Coterel gang

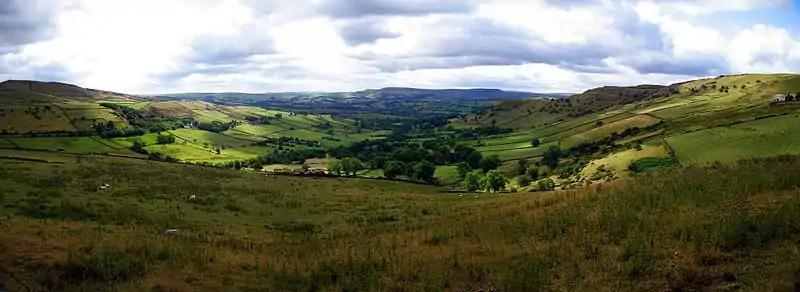
A High Peak panorama, Derbyshire, where the band headquartered occasionally while on the run

The high point of the gang's activity was between March 1331 and September 1332. By this time Edward, Earl of Chester (later Edward III), had launched a coup d'état against Mortimer at Nottingham Castle. In November 1330 Mortimer was hanged at Tyburn a month later and Edward III's personal reign began. The Coterels' activities continued unabated. Roaming between the Peak District and Sherwood Forest, where they often sheltered, the group was continually joined by new recruits until it numbered at least fifty. James Coterel was later personally accused of recruiting 20 men in the Peak and Sherwood areas, but recruits could also come from afar: Sir John de Legh, for example, was from Shropshire. Many men—such as Roger le Sauvage—joined after getting into debt and being outlawed when they were unable to pay their creditors. Like Sauvage, some members were already outlawed when they sought membership; many were not, and seem not to have had any previous criminal record. Increased numbers allowed the gang to expand its operations, both geographically and by type. In 1331 they were joined by Sir William Chetulton of Staffordshire (already, says Bellamy, an "infamous gang leader" himself by this point), who had previously operated in Sir James Stafford's gang in Lancashire. In December 1331, the group was joined by John Boson, an esquire from Nottingham who held land off William, Lord Ros; Bosun's father not only had been an outlaw himself but had been an early associate of James Coterel.